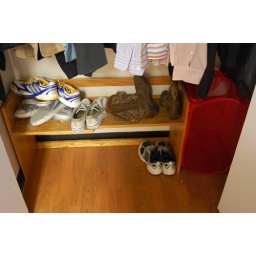
We took the top part of Joey's desk and made it a shoe shelf in my closet.